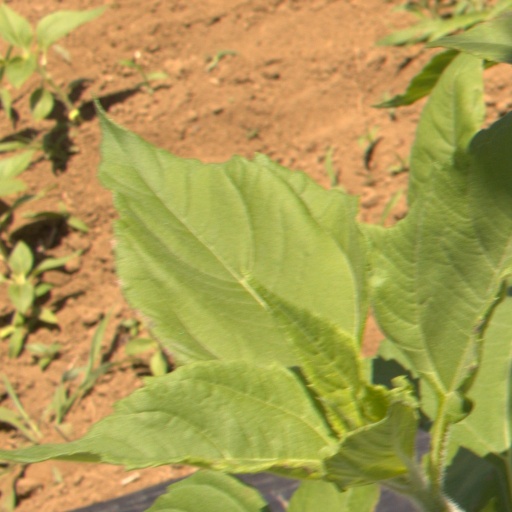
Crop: Jerusalem artichoke